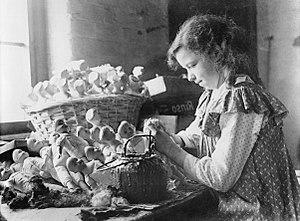
Une poupée est une représentation stylisée d'un humain, souvent un bébé, un enfant ou une femme adulte, destinée à l'amusement des enfants ou en décoration. Elle est habituellement réalisée en matière plastique depuis environ un demi-siècle et le plus souvent proposée vêtue.